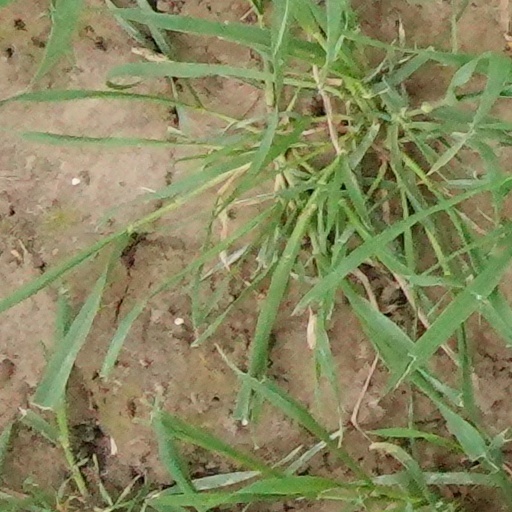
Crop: wheat